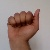
The image shows a hand gesture representing the letter 'A' in Indian Sign Language.